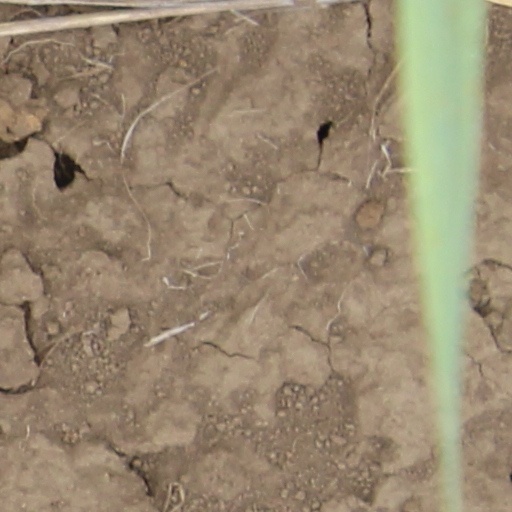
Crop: wheat